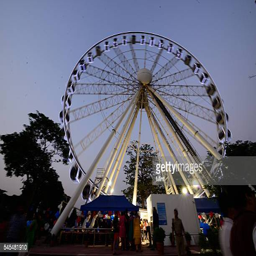
photograph of amusement ride the amusement park